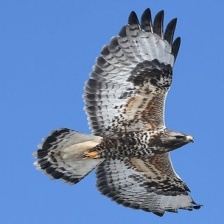
Species: ROUGH LEG BUZZARD
Scientific name: BUTEO LAGOPUS